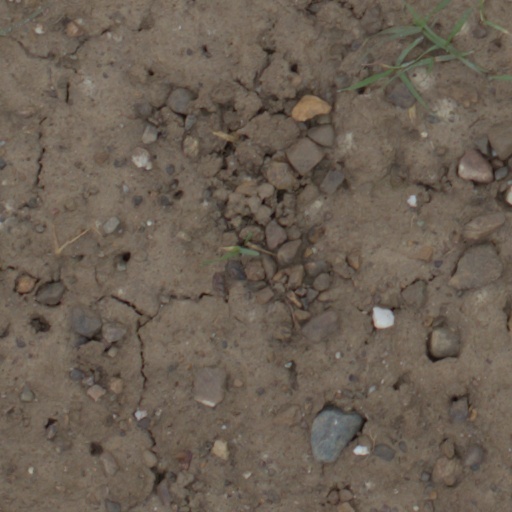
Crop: wheat